Fabrizio Schiavi

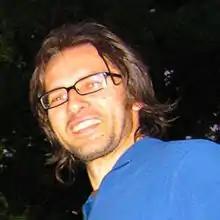
Fabrizio Schiavi 2012

Fabrizio Schiavi born in Ponte dell'Olio near Piacenza (Italy), is a graphic designer and type designer.